Characters of The Last of Us Part II

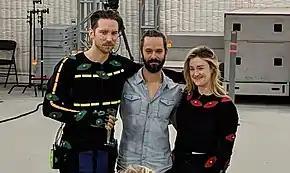
A man with slicked, dark hair holding a wine glass and wearing a black suit with motion capture dots on the suit and his face. He has his arm around a smiling man with dark hair and a dark beard. Next to him is a blonde woman, also in a motion capture suit with dots.

Dina (Shannon Woodward) is Ellie's girlfriend. She originally hails from New Mexico and is Jewish, mentioning that her ancestors survived both the Spanish Inquisition and the Holocaust. She is an orphan who was forced to learn how to handle herself since the age of 10. The day after their first kiss at a dance, Dina and Ellie are assigned to patrol together. Taking shelter from a blizzard, they smoke marijuana and passionately kiss. When her ex-boyfriend Jesse finds them, they split up to find Joel. Dina eventually finds a beaten Ellie mourning over the death of Joel. She travels with Ellie to Seattle to seek revenge, but is forced to rest in a theater when she reveals her pregnancy with Jesse. When Abby ambushes the theater, she overpowers Dina and threatens to kill her, but ultimately spares her at Lev's insistence. Some time later, Dina and Ellie are living on a farm, raising her son, JJ. When Ellie discovers information of Abby's whereabouts, Dina pleads for her to stay, but Ellie refuses. When Ellie eventually returns, she finds the farm empty.